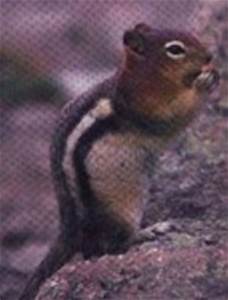
Label: scoiattolo